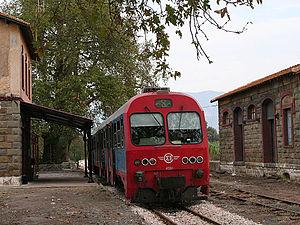
La ligne d'Asprochoma à Messène est une ligne ferroviaire secondaire grecque à voie unique et à écartement métrique reliant la localité d'Asprochoma à celle de Messène. Elle est située intégralement dans le district régional de Messénie, dans le sud du Péloponnèse.